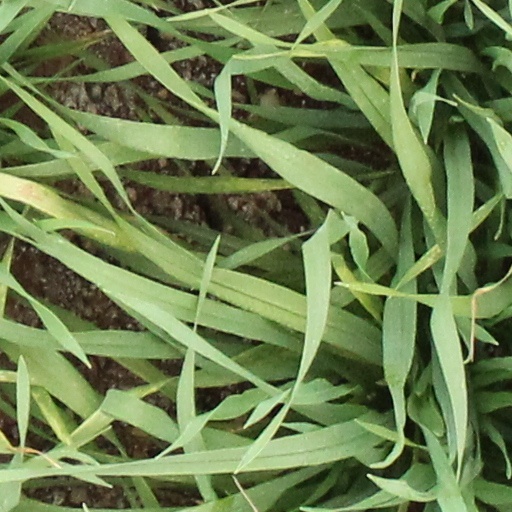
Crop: wheat